Scunthorpe Steelworks

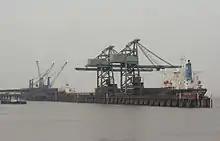
Immingham Bulk Terminal at the Port of Immingham est.1970 (2007)

The development of an ore terminal as part of the Anchor project was authorised; use of local or regionally imported ores ceased or was greatly reduced, as a consequence of increased importation of foreign ores of far greater iron content. The Port of Immingham became a key part of the overall infrastructure of the Scunthorpe steelworks as an importation point. The Immingham Bulk Terminal was constructed as a joint venture between BSC and the National Coal Board (NCB). Ore was to be supplied to the steelworks by a Merry-go-round train system. At the Normanby Park site ore was supplied from the stockyards built for the Appleby-Frodingham Anchor project by a conveyor.